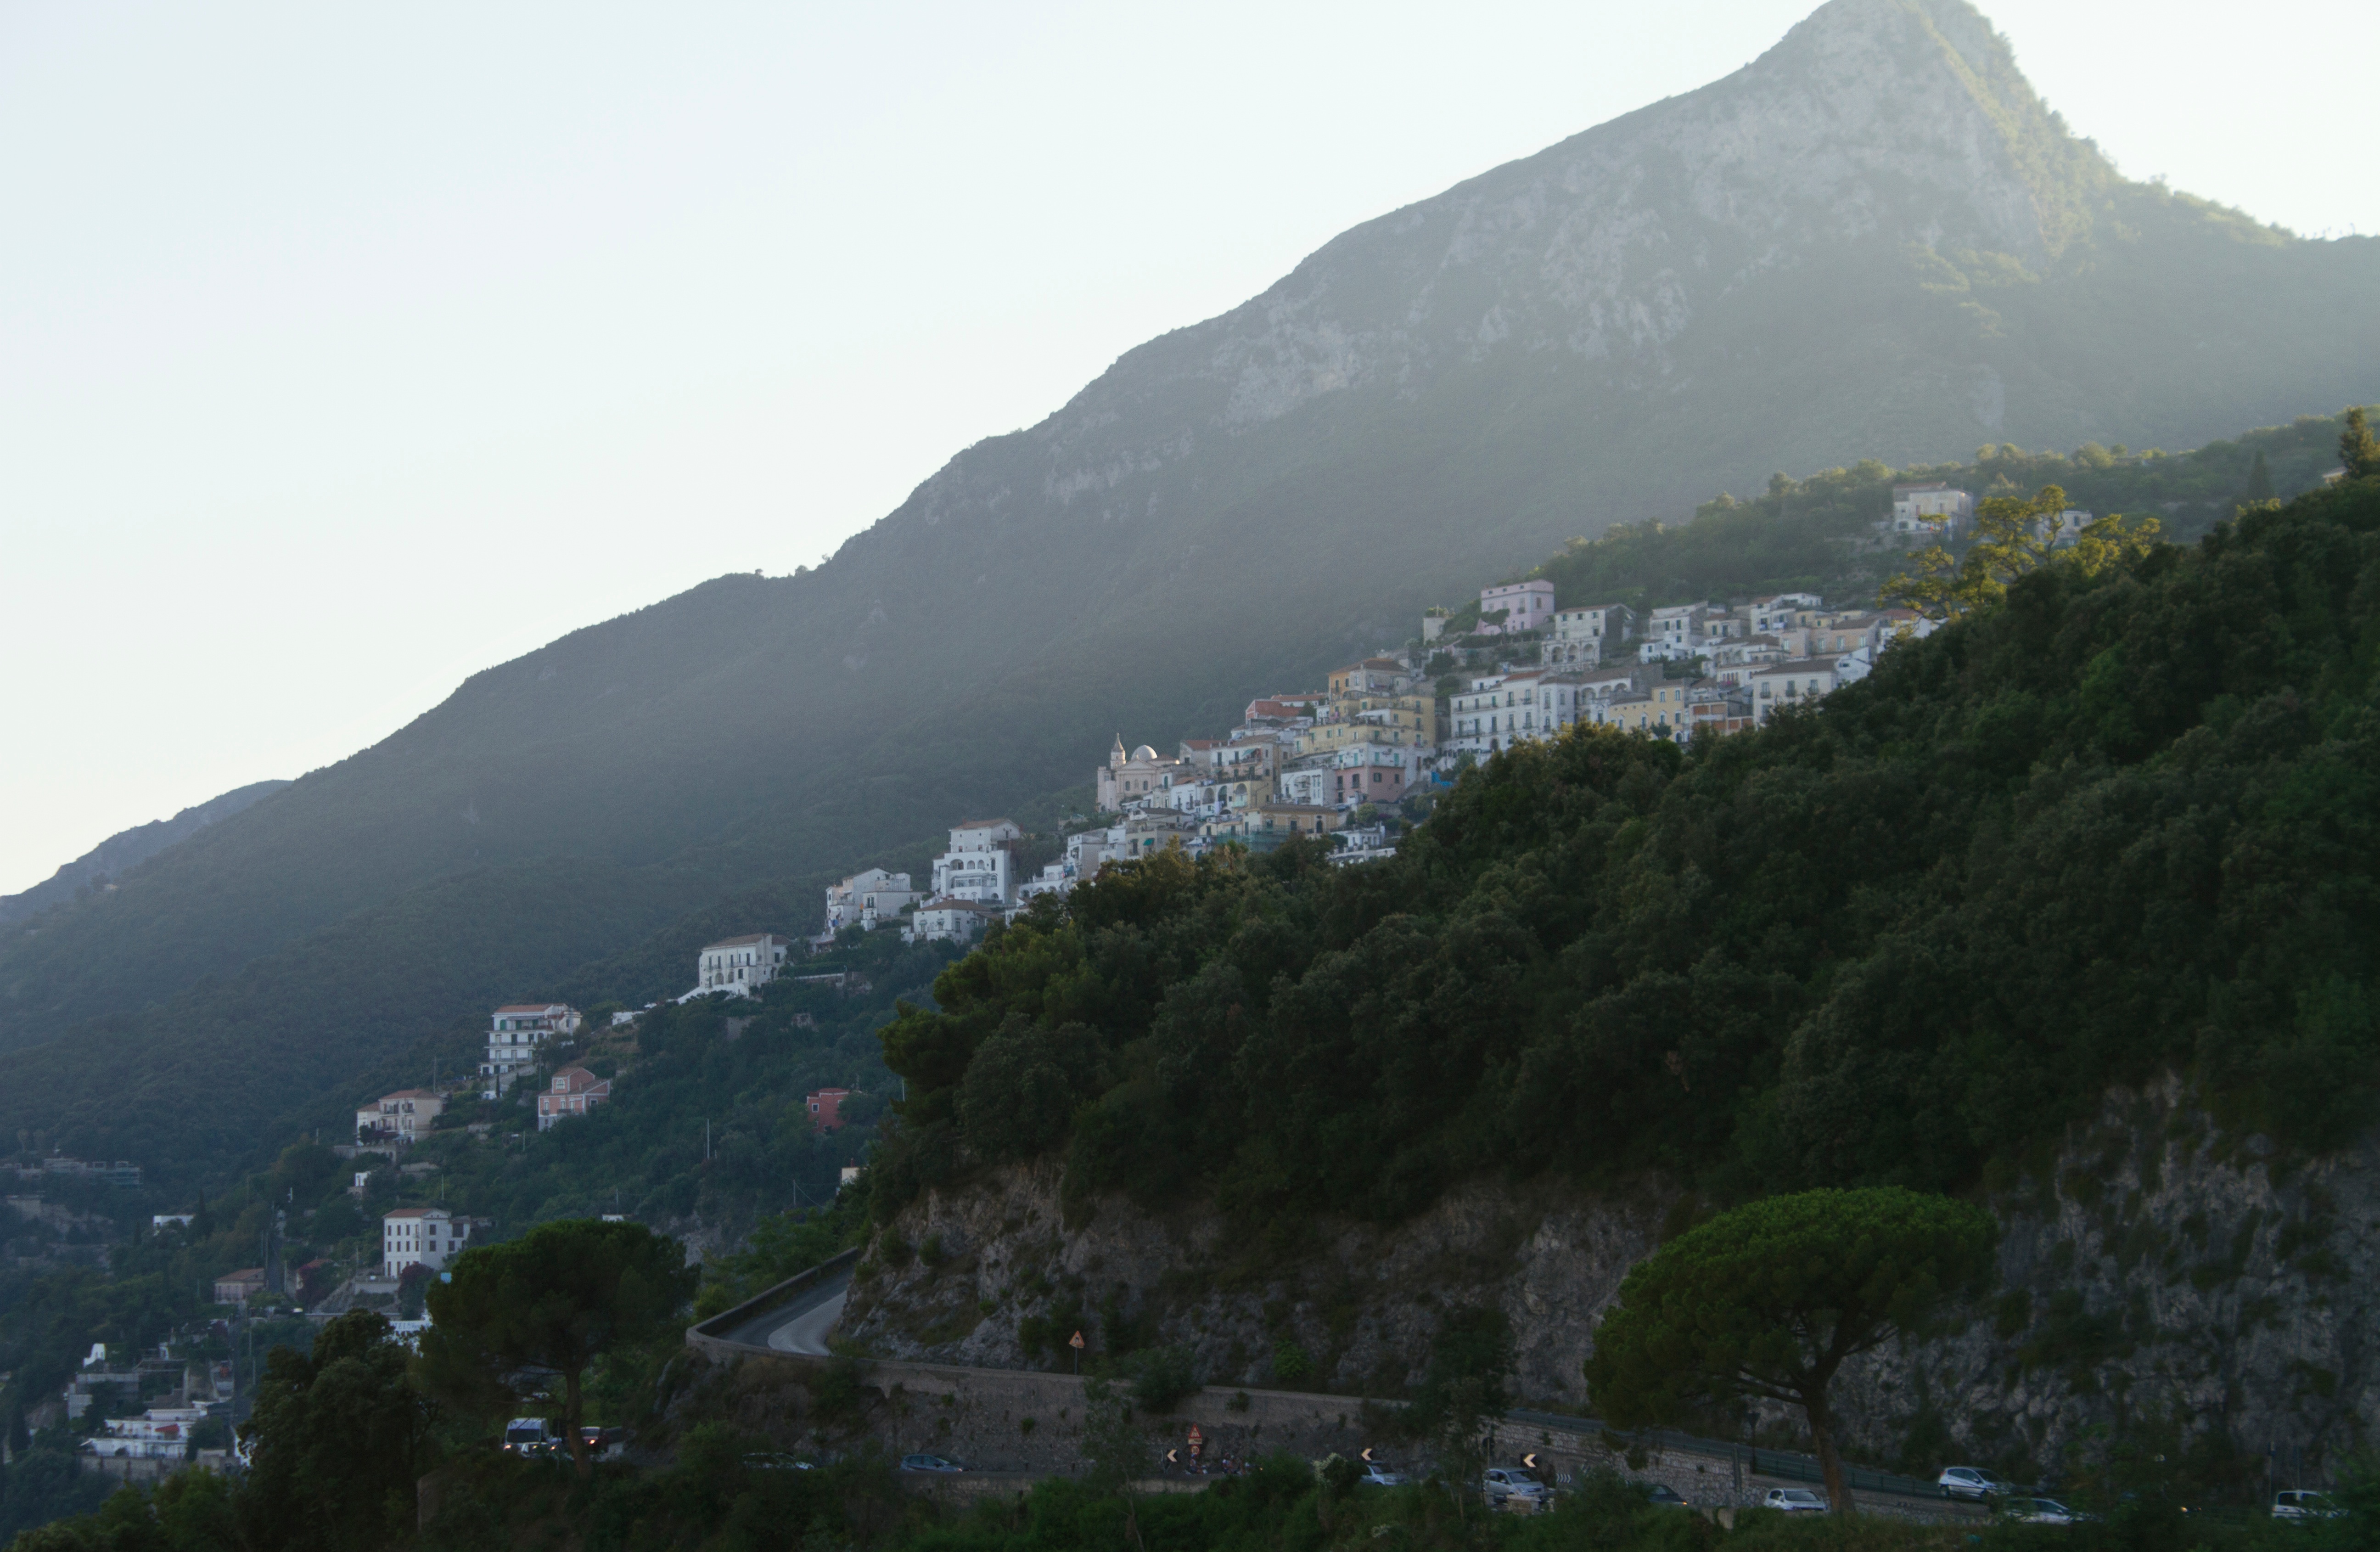
landscape, coast, nature, mountain, hill, valley, mountain range, fjord, highland, terrain, ridge, summit, alps, plateau, landform, geographical feature, atmospheric phenomenon, mountainous landforms